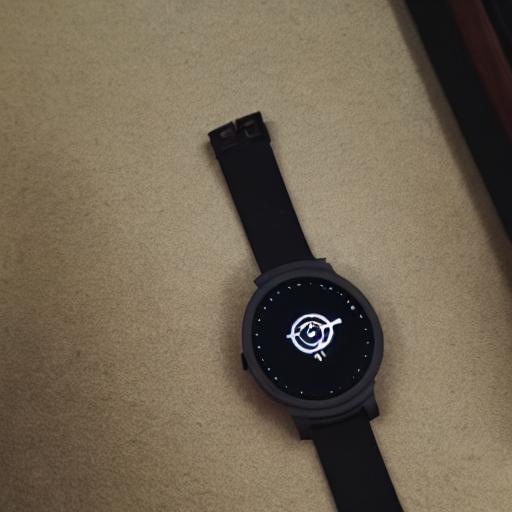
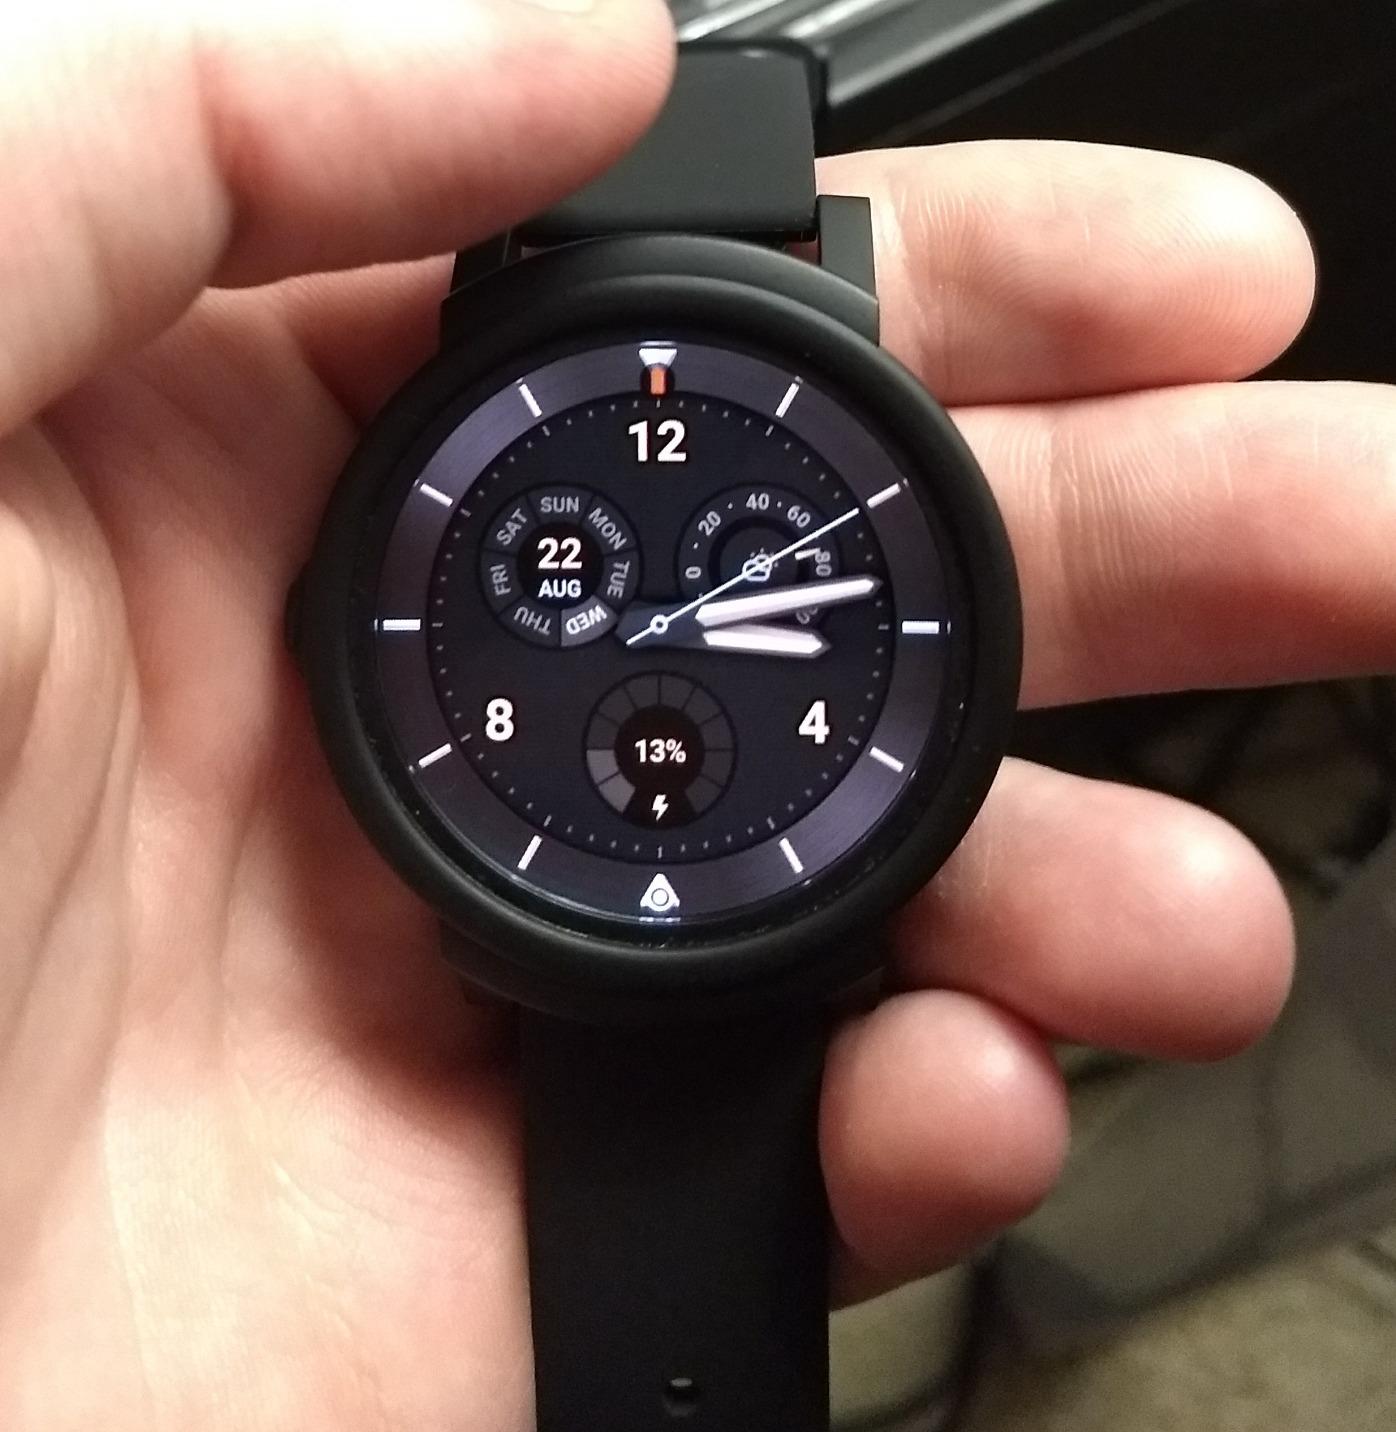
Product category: smartwatch
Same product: no